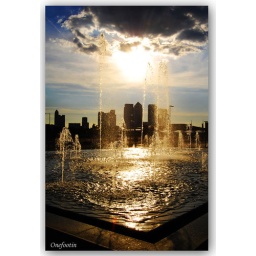
sunny cloud over London and water fountain with Canary Wharf skyscrapers in the background